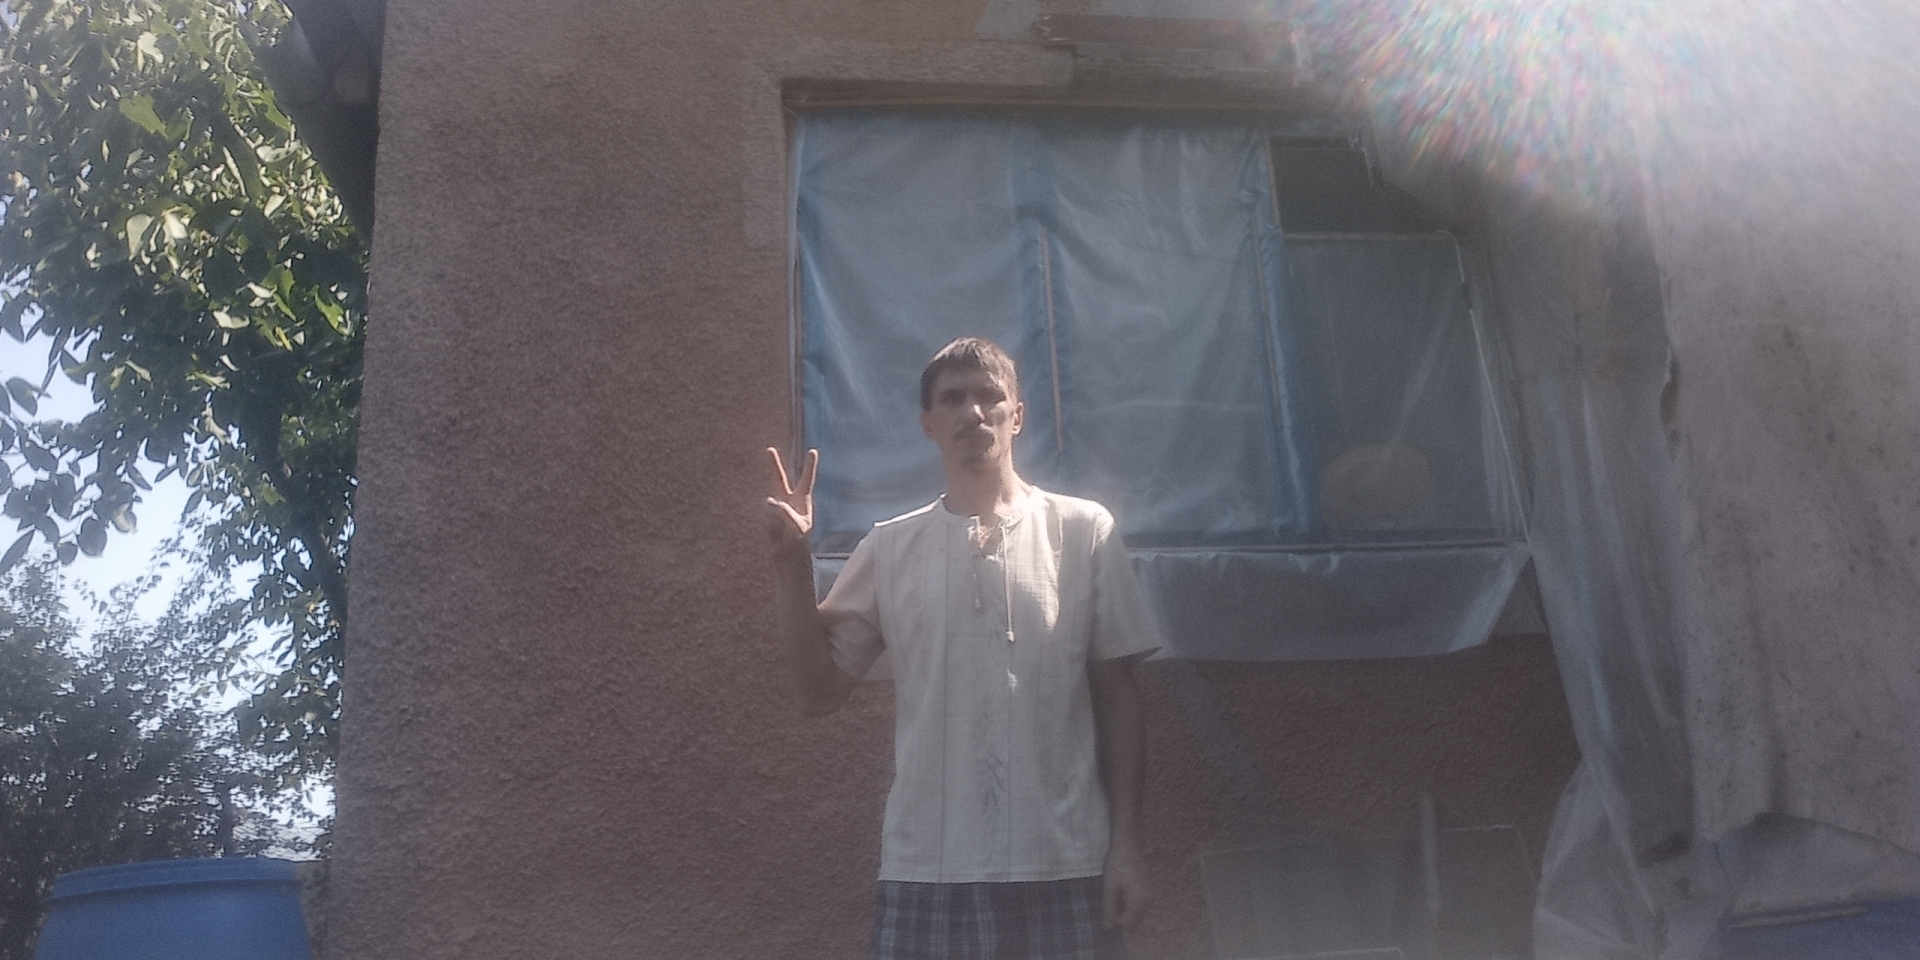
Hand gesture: peace